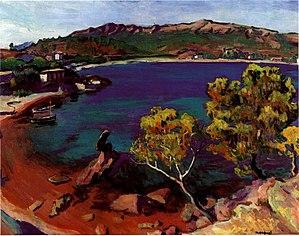
Paysage du Midi